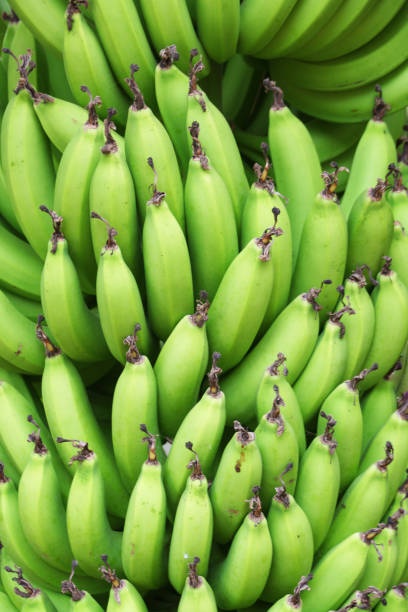
Label: banana